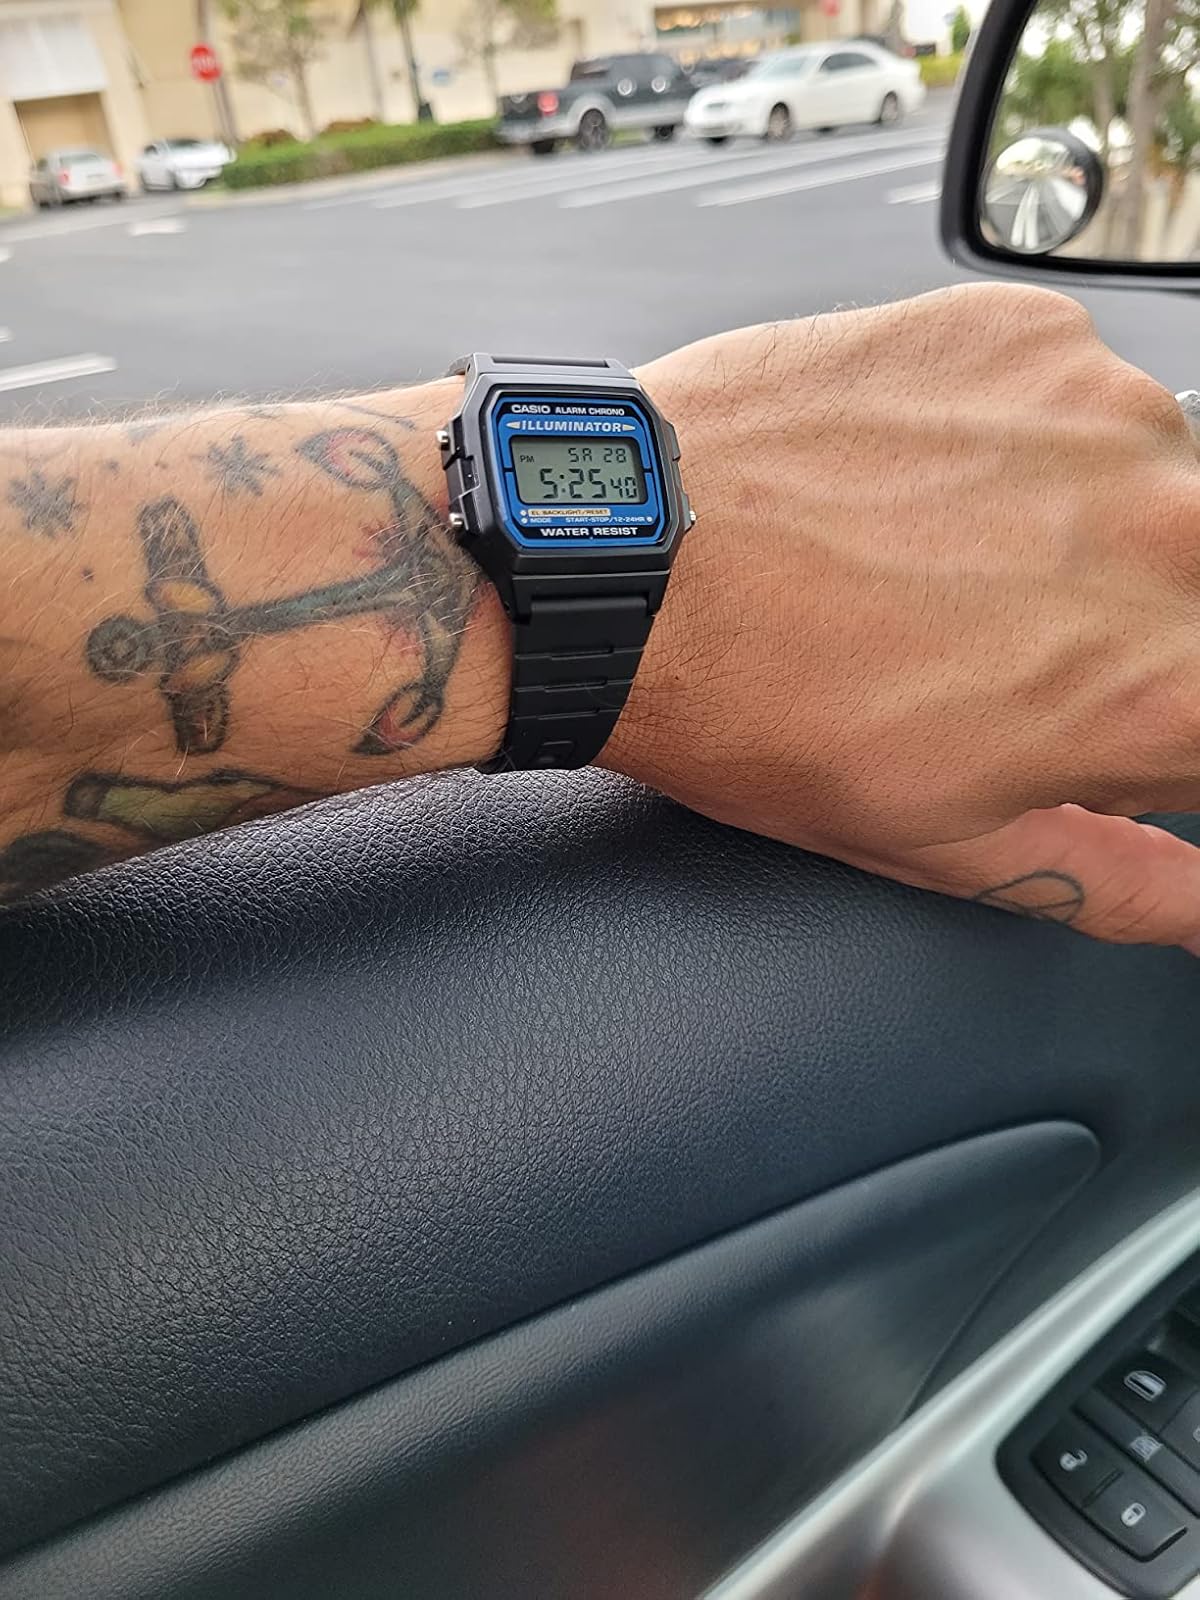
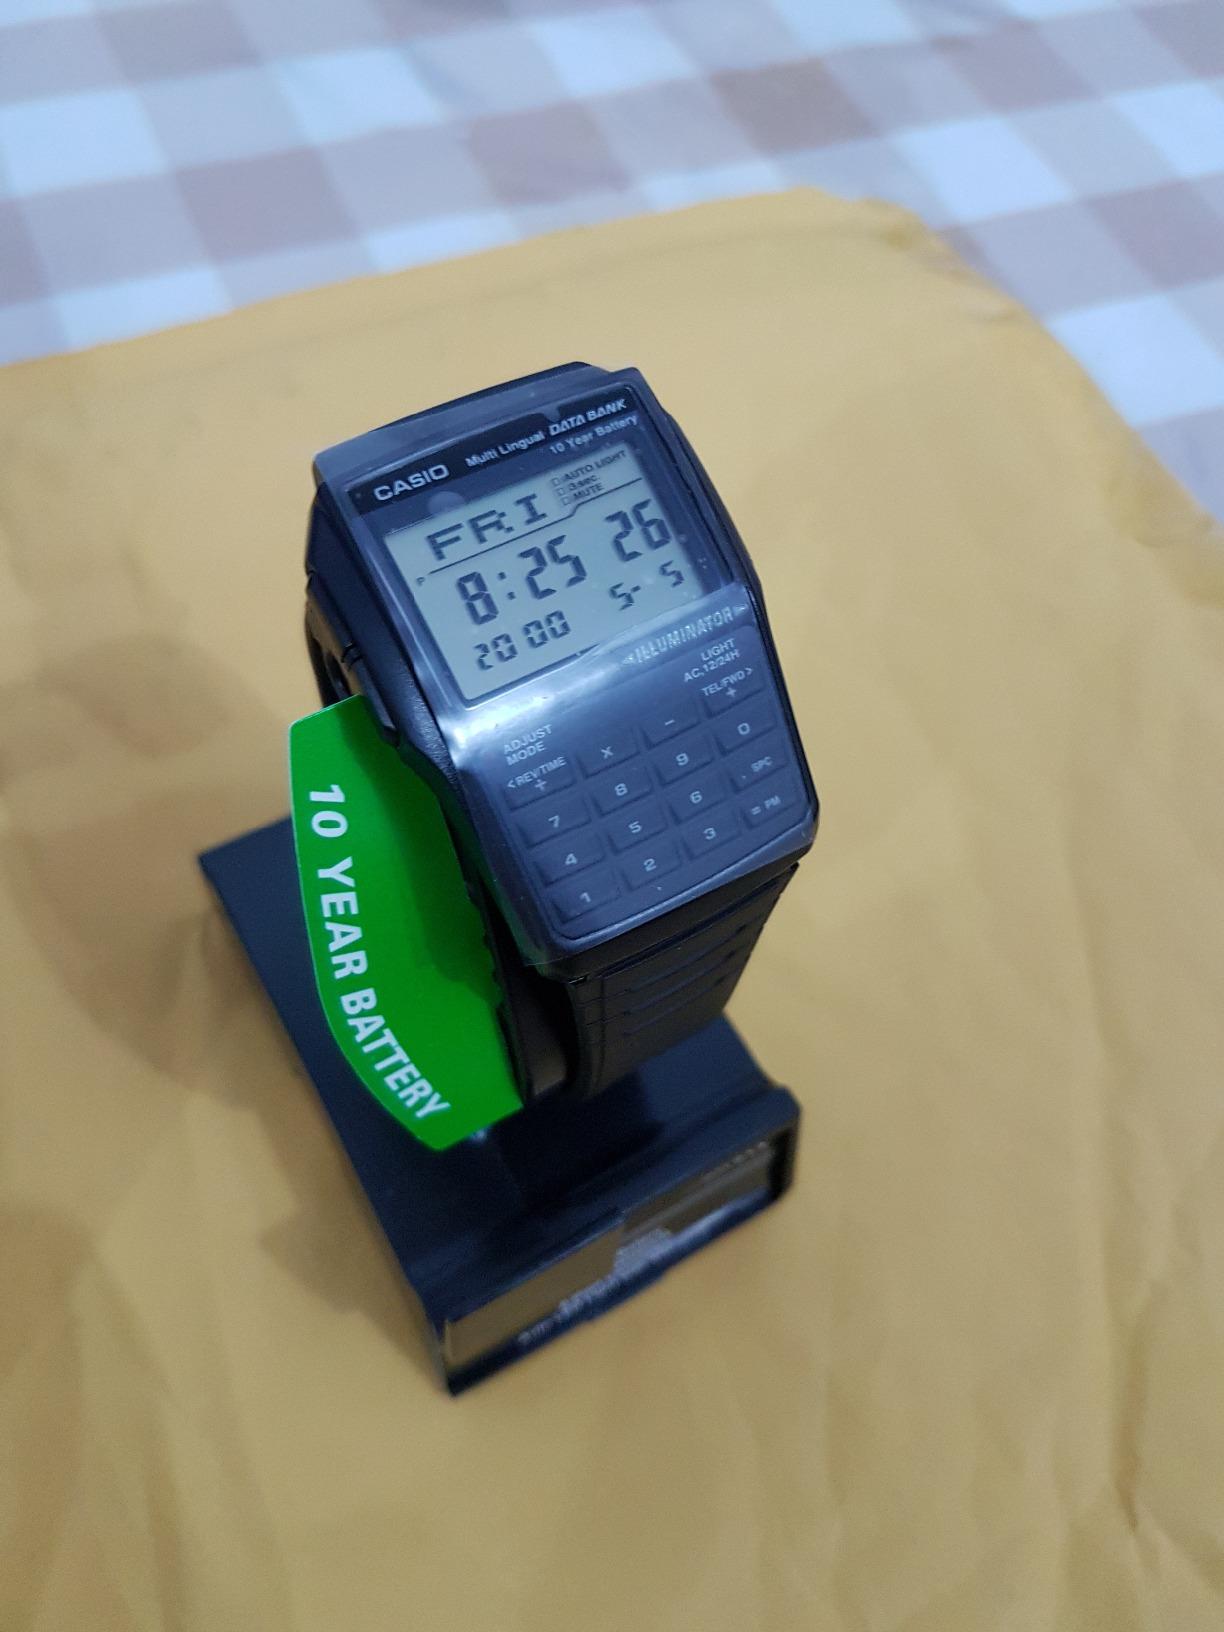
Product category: accessories_watch
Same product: no